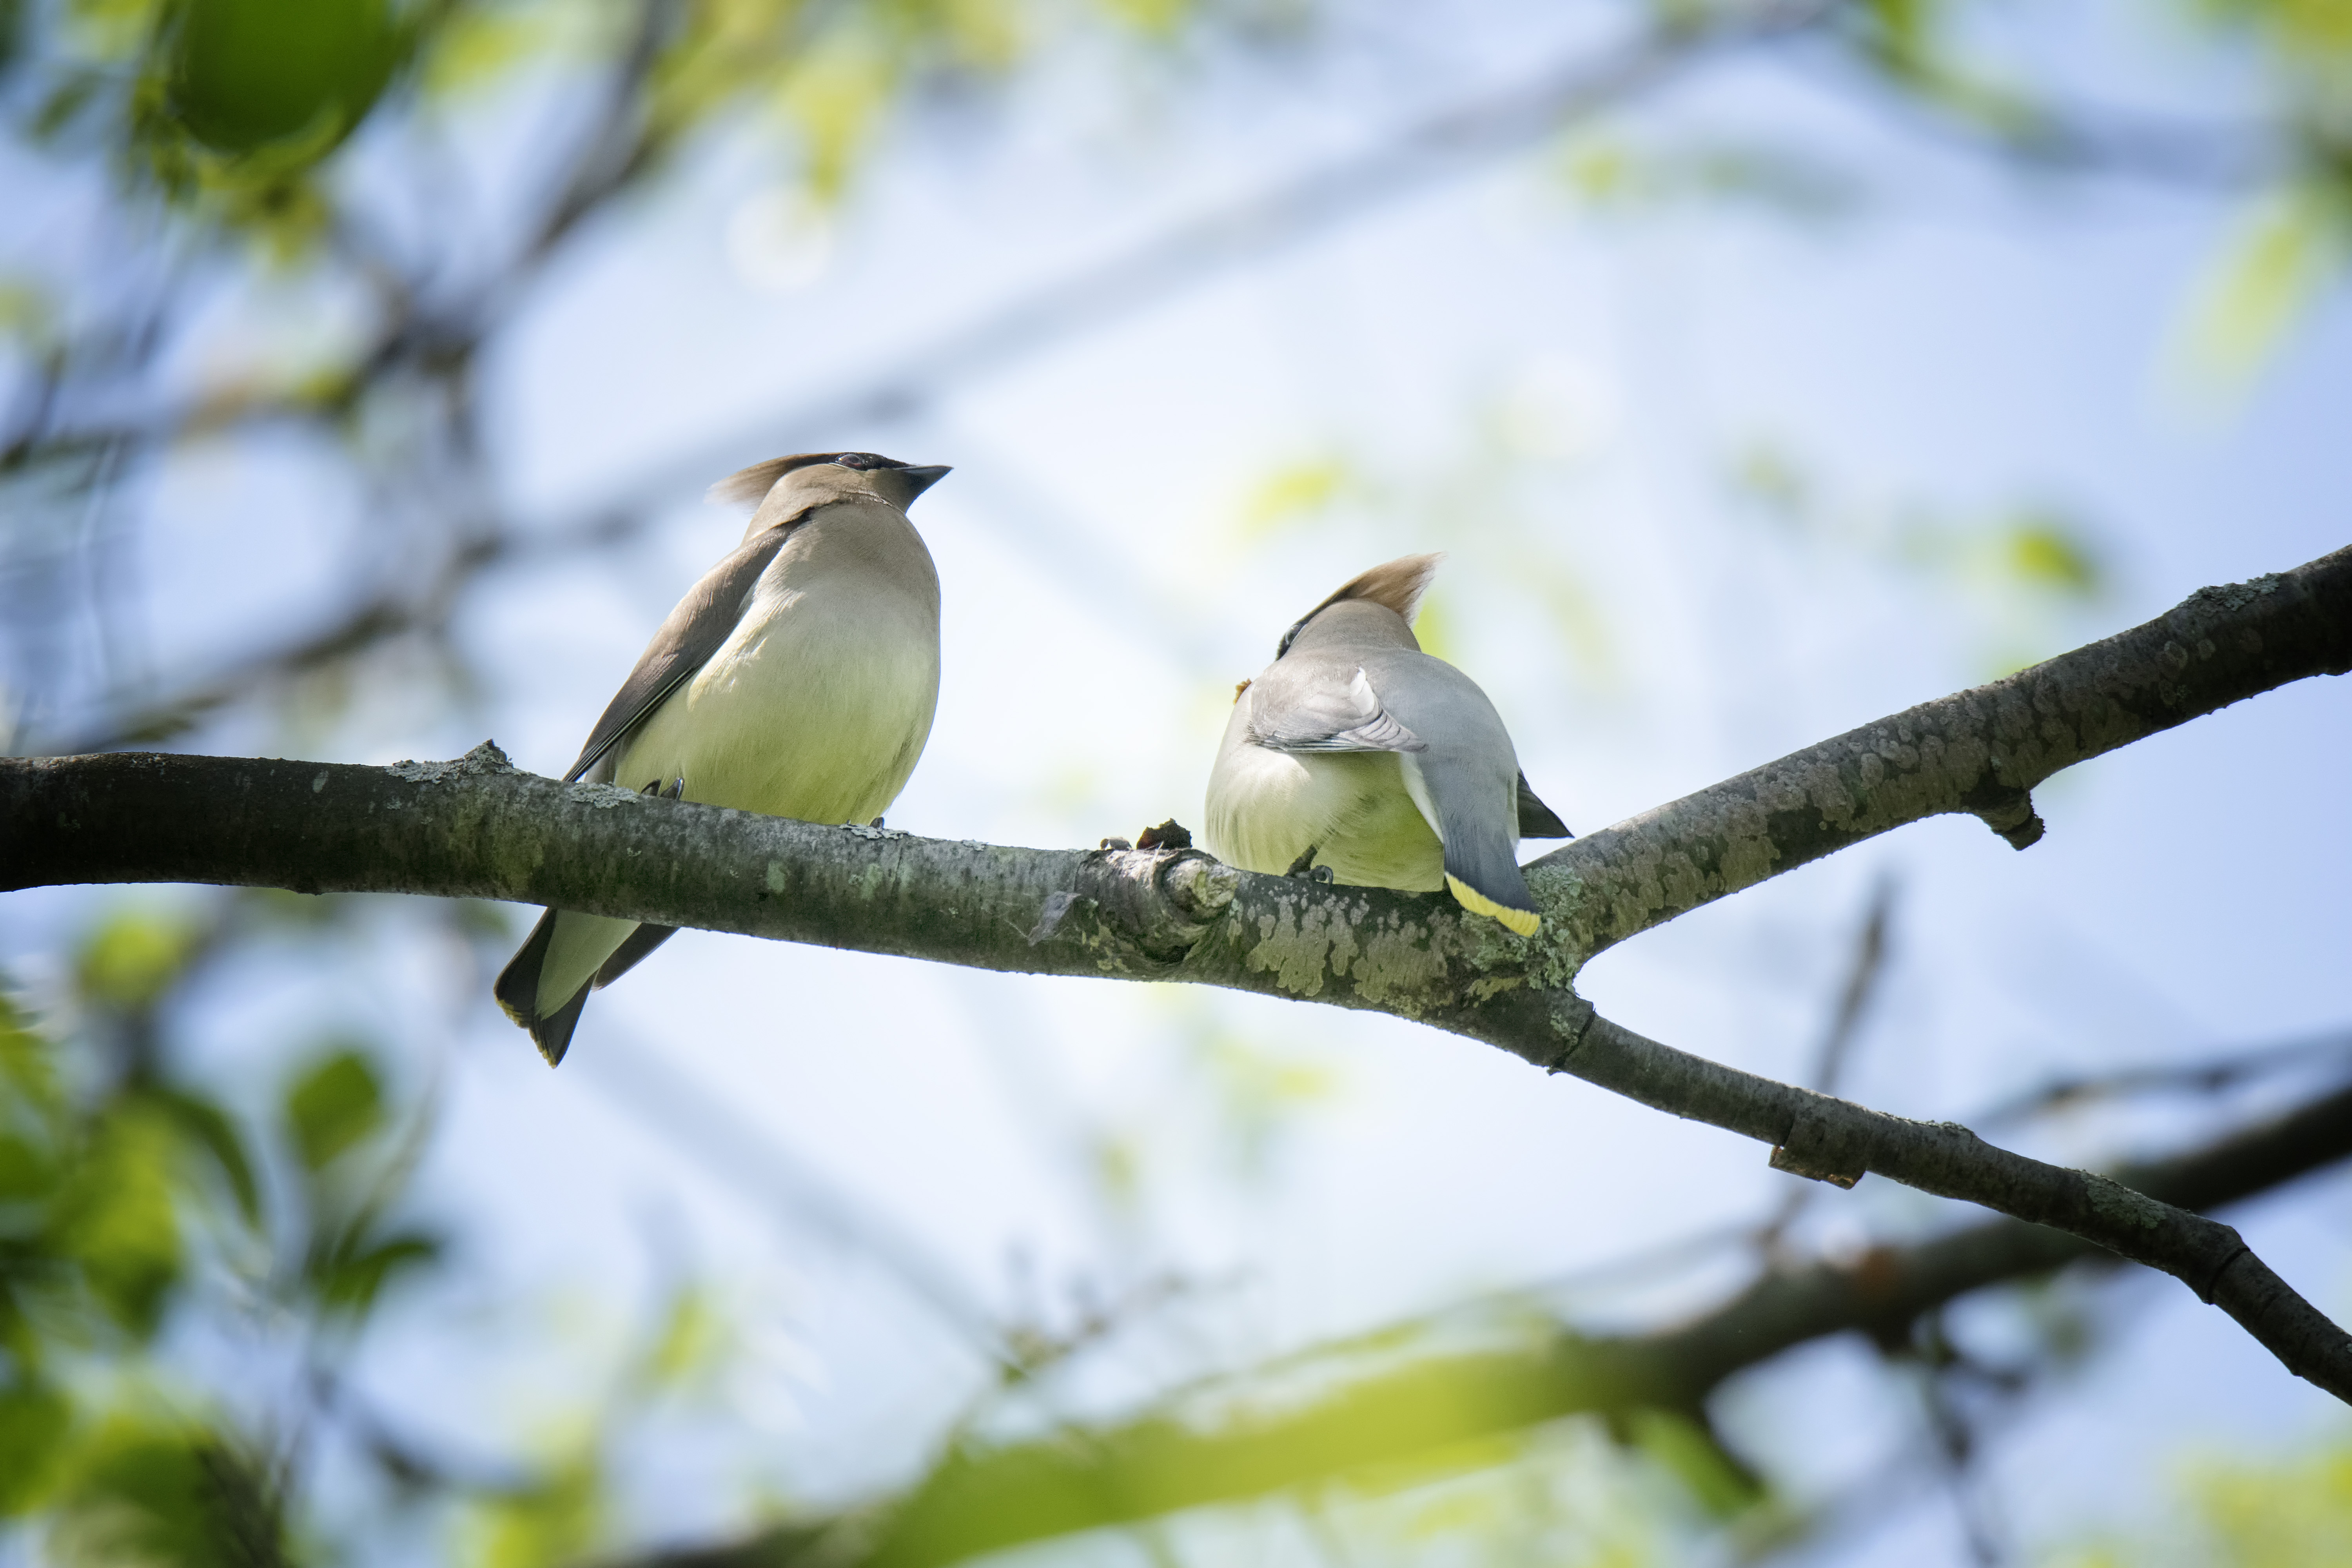
nature, branch, bird, wildlife, green, beak, fauna, canada, vertebrate, quebec, cedar, sherbrooke, oiseau, jaseur, waxwing, dam rique, perching bird